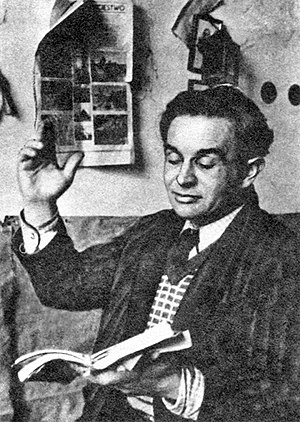
Konstanty Ildefons Gałczyński
Konstanty Ildefons Gałczyński var en polsk digter.